Buenos Aires

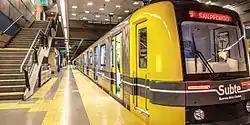
200 Series rolling stock at San José de Flores station, Buenos Aires Underground

At the beginning of the twentieth century, Buenos Aires was the second-largest Catholic city in the world after Paris. Christianity is still the most prevalently practiced religion in Buenos Aires (~71.4%), a 2019 CONICET survey on religious beliefs and attitudes found that the inhabitants of the Buenos Aires Metropolitan Area ("Área Metropolitana de Buenos Aires", AMBA) were 56.4% Catholic, 26.2% non-religious and 15% Evangelical; making it the region of the country with the highest proportion of irreligious people. A previous CONICET survey from 2008 had found that 69.1% were Catholic, 18% "indifferent", 9.1% Evangelical, 1.4% Jehovah's Witnesses or Mormons and 2.3% adherents to other religions. The comparison between both surveys reveals that the Buenos Aires Metropolitan Area is the region in which the decline of Catholicism was most pronounced during the last decade.